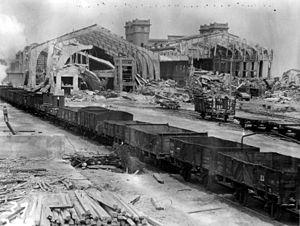
Cherbourg – Port, infrastructures portuaires, ville et libération.
La bataille de Normandie, nom de code opération Overlord, est l'une des grandes batailles de la Seconde Guerre mondiale sur le théâtre militaire européen. Elle se déroule entre juin et août 1944 en Normandie, et permet aux Alliés d’ouvrir un nouveau front en Europe de l'Ouest, face aux troupes du Troisième Reich. Elle débute le mardi 6 juin 1944 — appelé Jour J — par le parachutage des premiers combattants à l'intérieur des terres, puis le débarquement d'importantes forces d'infanterie sur les plages de l'ouest du Calvados et de l'est du Cotentin. Elle s'achève entre le 19 août 1944 et le 29 août, simultanément avec la Libération de Paris le 25 août. Son effet est renforcé par l’opération Bagration lancée le 22 juin par Staline sur le front de l'Est, et par le débarquement de Provence le 15 août. Certains historiens considèrent que la bataille de Normandie s'achève le 12 septembre avec la libération du Havre.
La gare maritime transatlantique de Cherbourg ou gare de Cherbourg-Maritime est une ancienne gare ferroviaire française et maritime, en service entre les années 1930 et 1960, située sur le territoire de la commune de Cherbourg-en-Cotentin, dans le département de la Manche, en région Normandie.
La bataille de Cherbourg est un épisode de la bataille de Normandie, pendant la Seconde Guerre mondiale. Elle commence dès le début du débarquement de Normandie le 6 juin 1944 pour s'achever le 1ᵉʳ juillet avec la prise du port de Cherbourg par les troupes américaines et la reddition des derniers défenseurs allemands. Cette prise s’avère capitale pour le ravitaillement des troupes alliées engagées sur le front de l'Ouest.